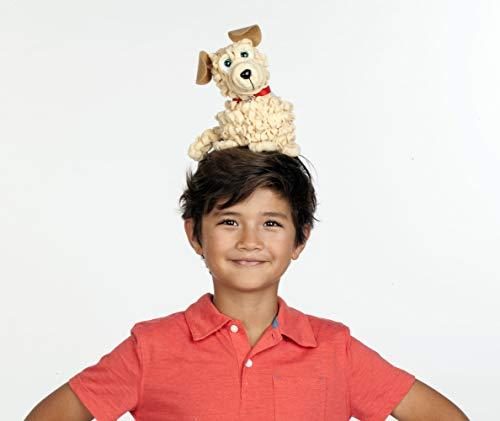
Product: Creativity for Kids Finger Looping Puppy – Beginner Finger Knitting for Kids – Makes 1 Soft Puppy Toy
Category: Toys & Games | Puppets & Puppet Theaters | Finger Puppets
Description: It’s fun to play with a toy you made yourself – just add imagination The Finger Looping Puppy is a soft, cuddly, sensory experience and toy that any child is sure to love.
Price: $14.99
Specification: ProductDimensions:3.5x9.8x9.8inches|ItemWeight:10.9ounces|ShippingWeight:10.9ounces(Viewshippingratesandpolicies)|ASIN:B083L5479N|Itemmodelnumber:6240000|Manufacturerrecommendedage:7yearsandup